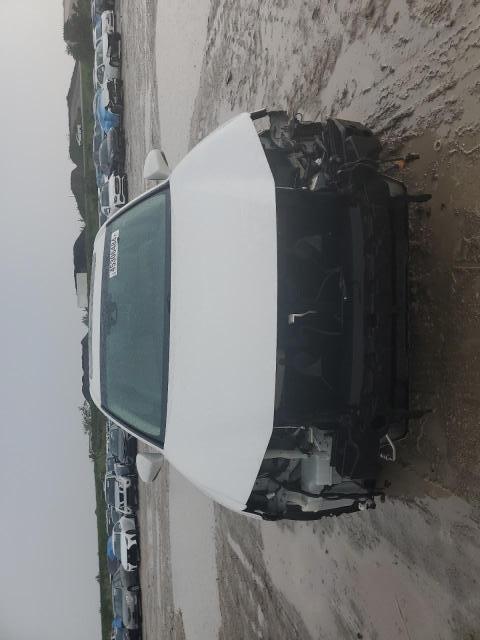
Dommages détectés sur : plaque d'immatriculation avant, pare-choc avant, feu avant droit, feu avant gauche, aile avant droite, aile avant gauche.
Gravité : majeur